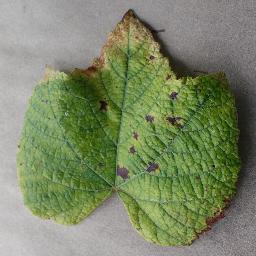
Label: Grape___Leaf_blight_(Isariopsis_Leaf_Spot)